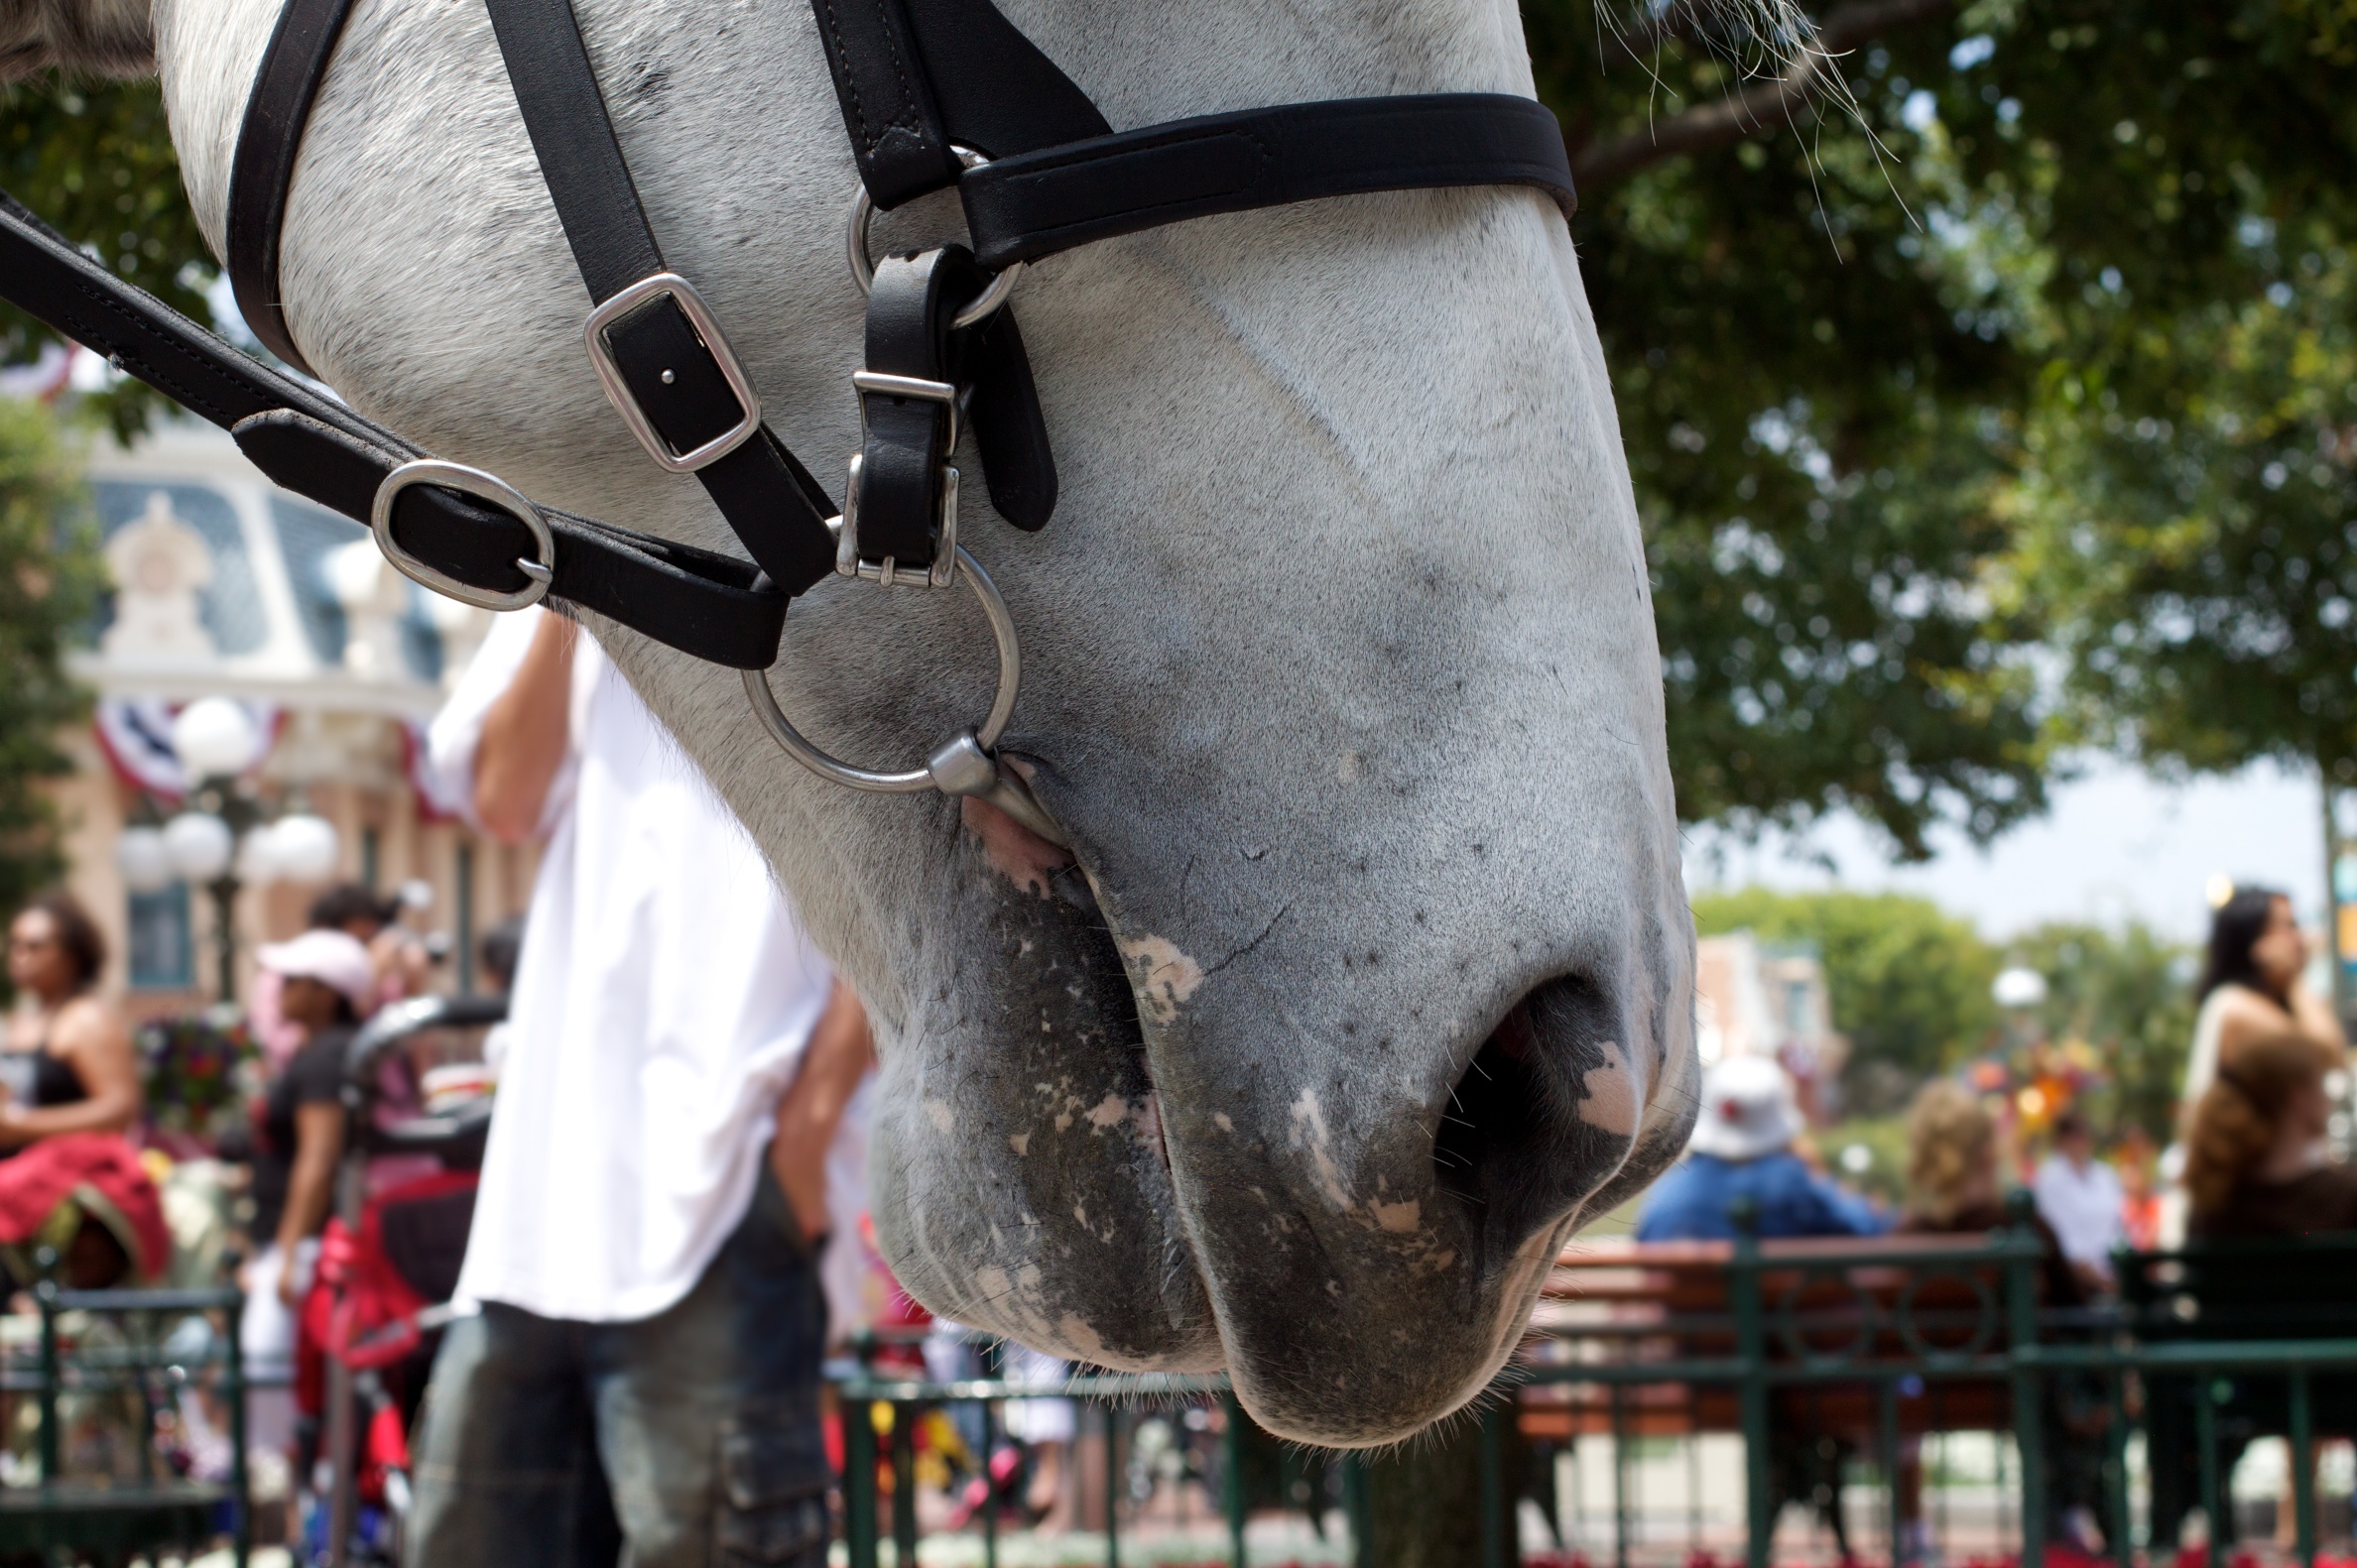
statue, disney, festival, nmc2010, photosafari